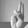
ASL letter: U